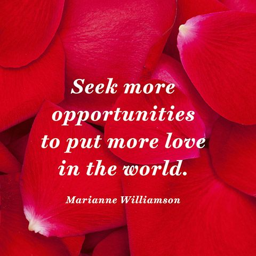
how will you contribute to the amount of love in the world today ?